Pan Am Flight 103

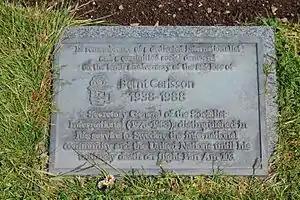
Dryfesdale Cemetery memorial stone dedicated to Bernt Carlsson

The explosion punched a 50 cm (20 in) hole on the left side of the fuselage. Investigators from the US Federal Aviation Administration (FAA) concluded that no emergency procedures had been started in the cockpit. The CVR, located in the tail section of the aircraft, was found in a field (55.1244439, -3.3400000) by police searchers within 24 hours. No distress call was recorded; a 180-millisecond hissing noise could be heard as the explosion destroyed the aircraft's communications center. The explosion in the aircraft hold was magnified by the uncontrolled decompression of the fuselage – a large difference in pressure between the aircraft's interior and exterior. The aircraft's elevator- and rudder-control cables had been disrupted and the fuselage pitched downwards and to the left.